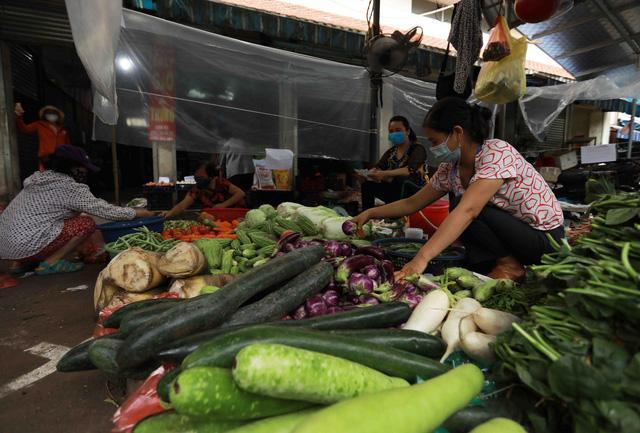
có những người phụ nữ đang bán rau củ quả trong chợ